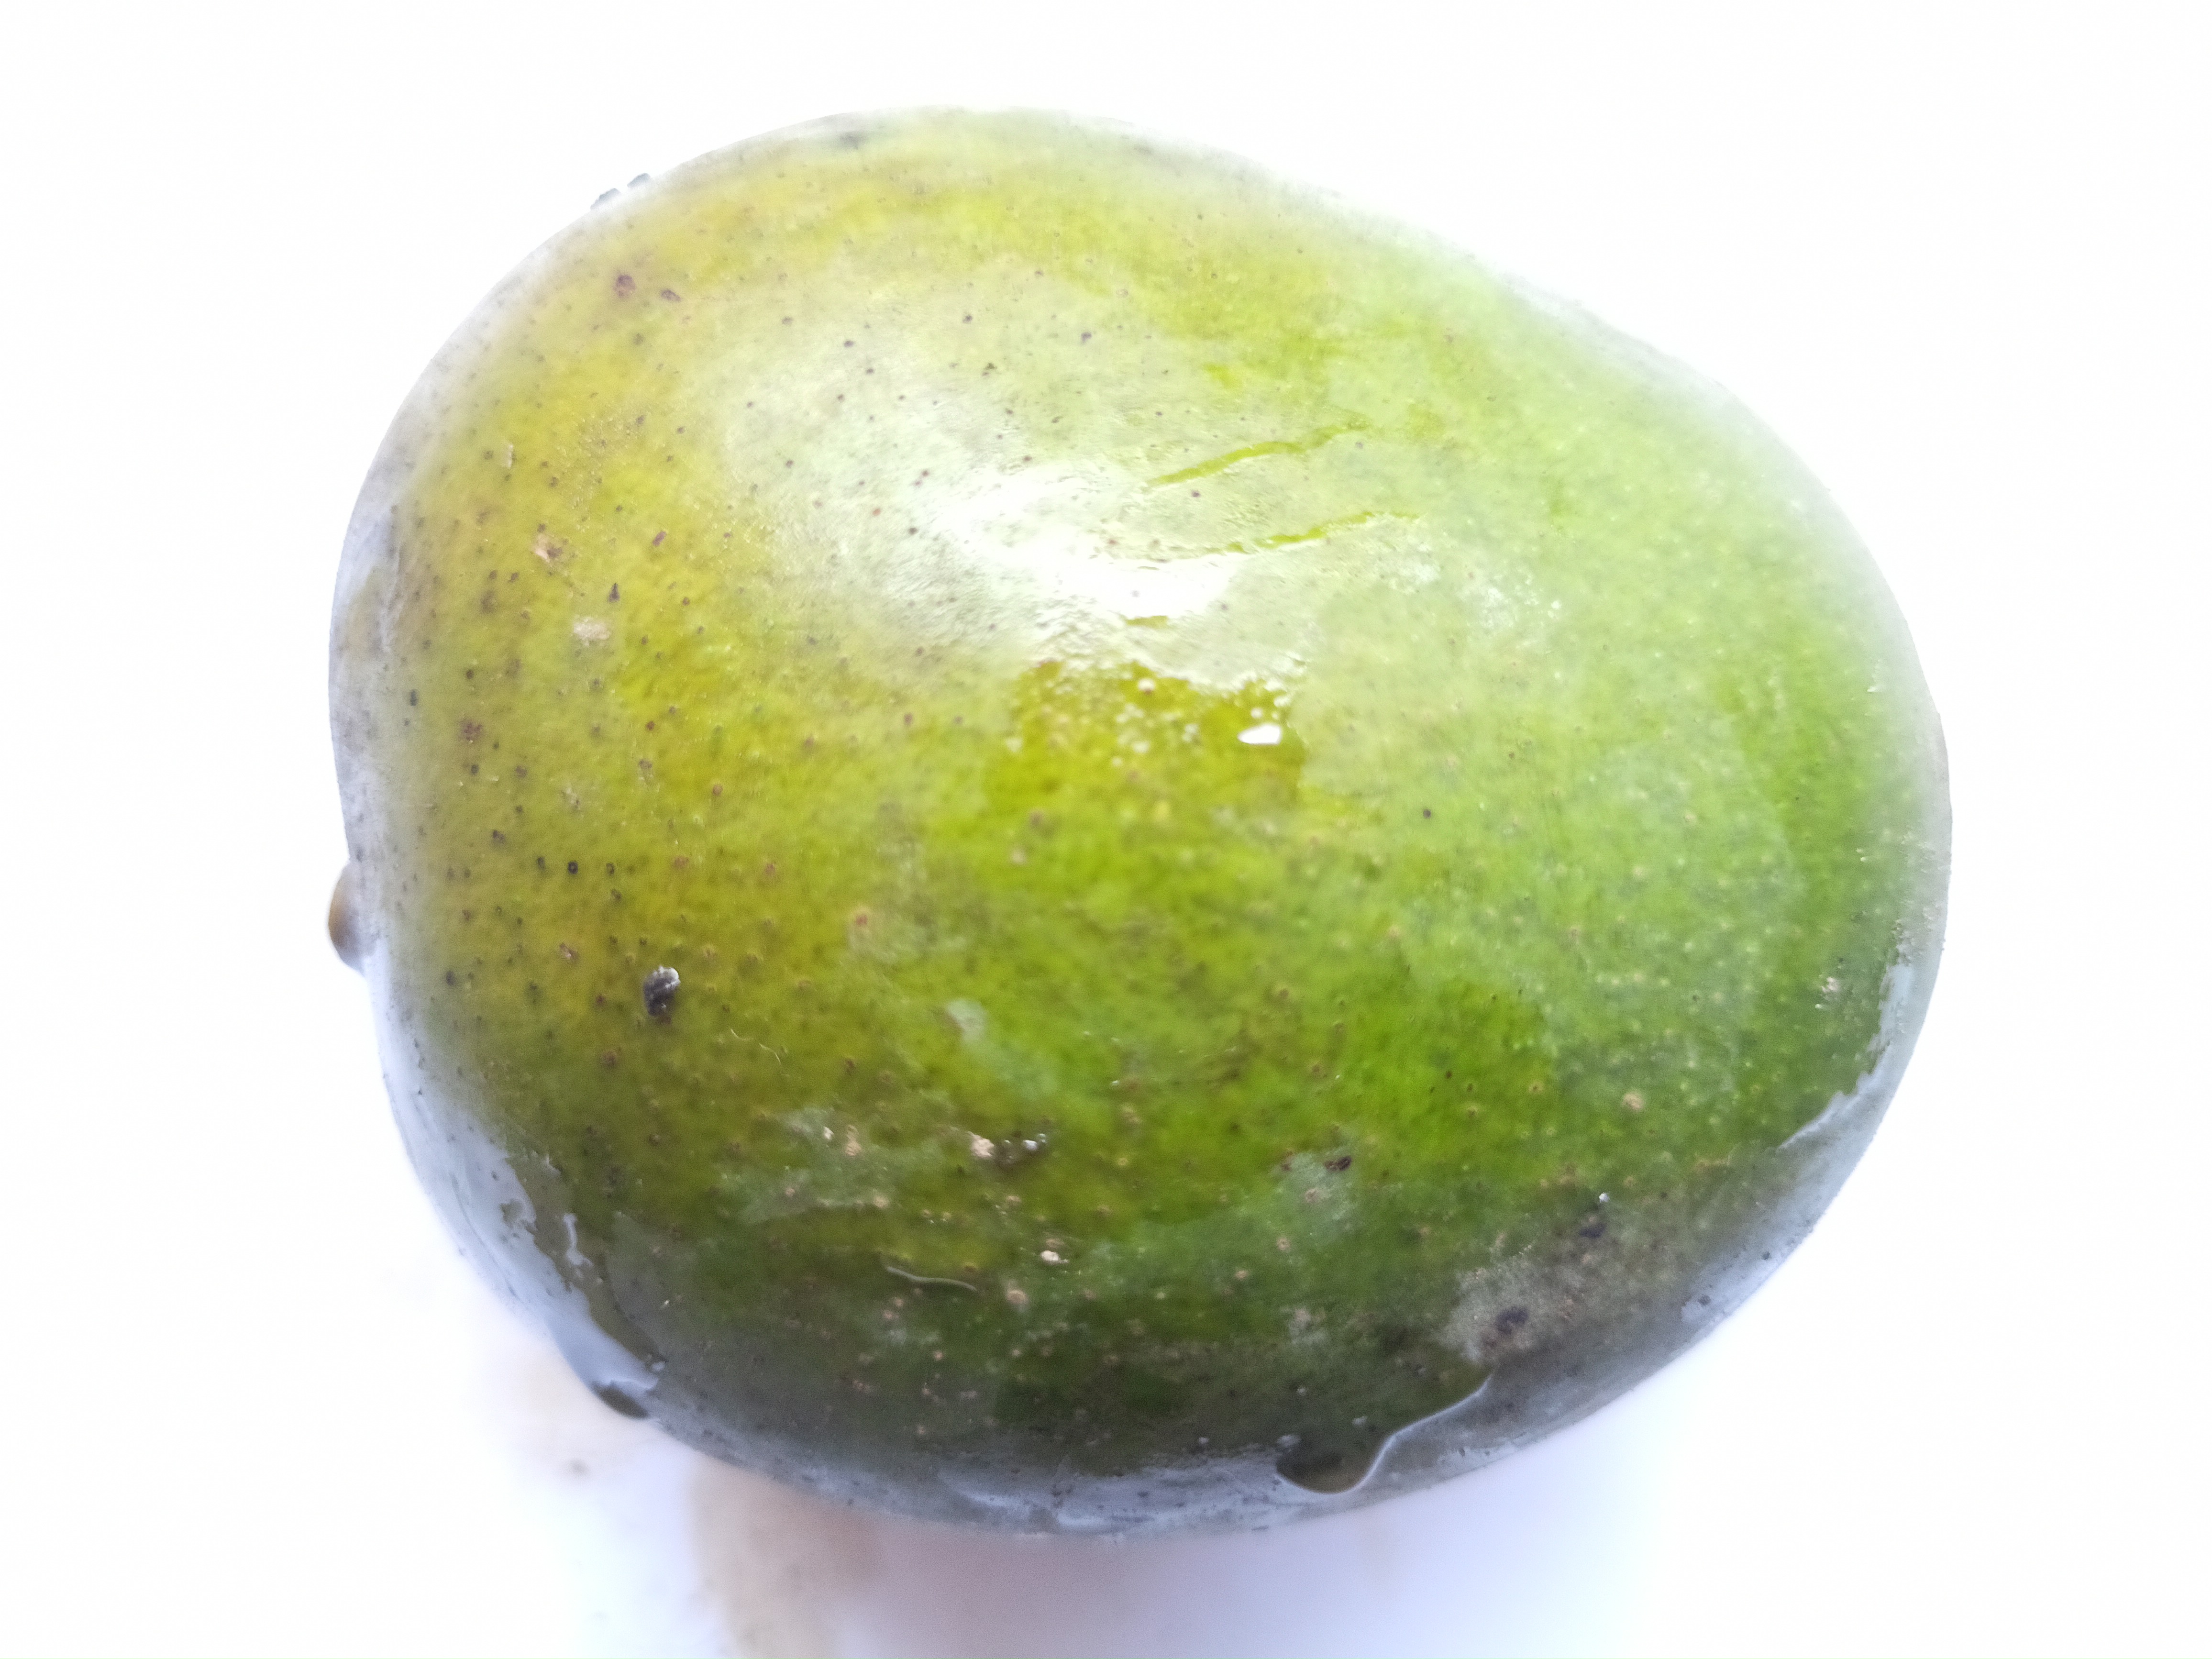
Mango variety: Khrishapat